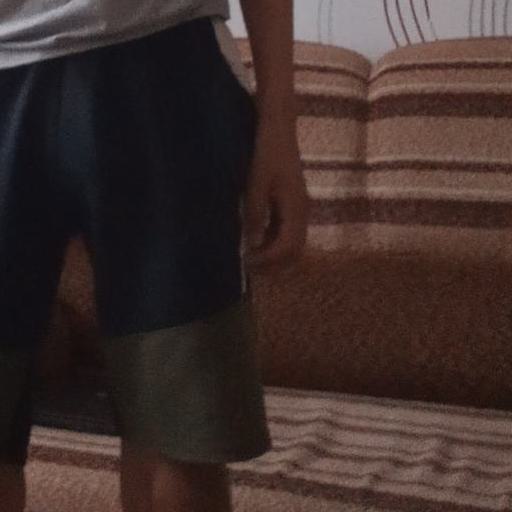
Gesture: no_gesture